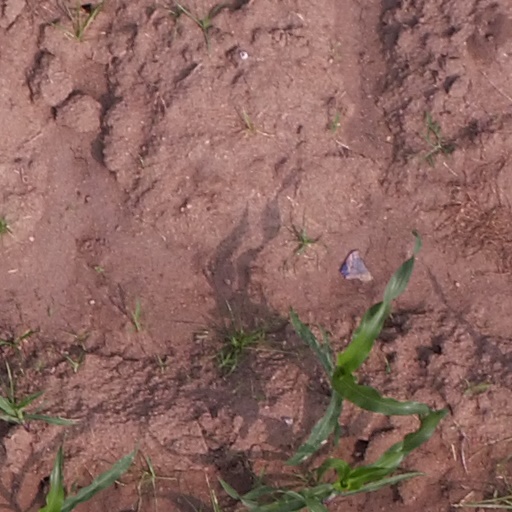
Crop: maize; corn